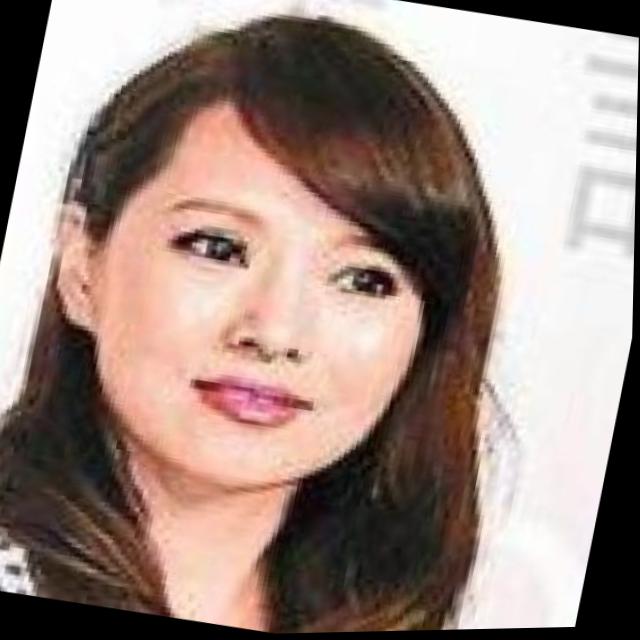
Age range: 21-44